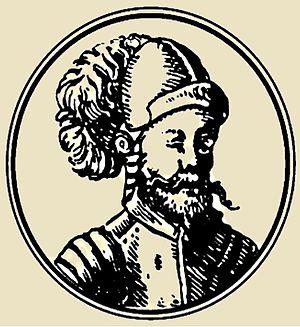
Warcislaw IV de Poméranie est né en 1290 et est mort le 1ᵉʳ août 1326 à Stralsund. Il est duc de Poméranie.